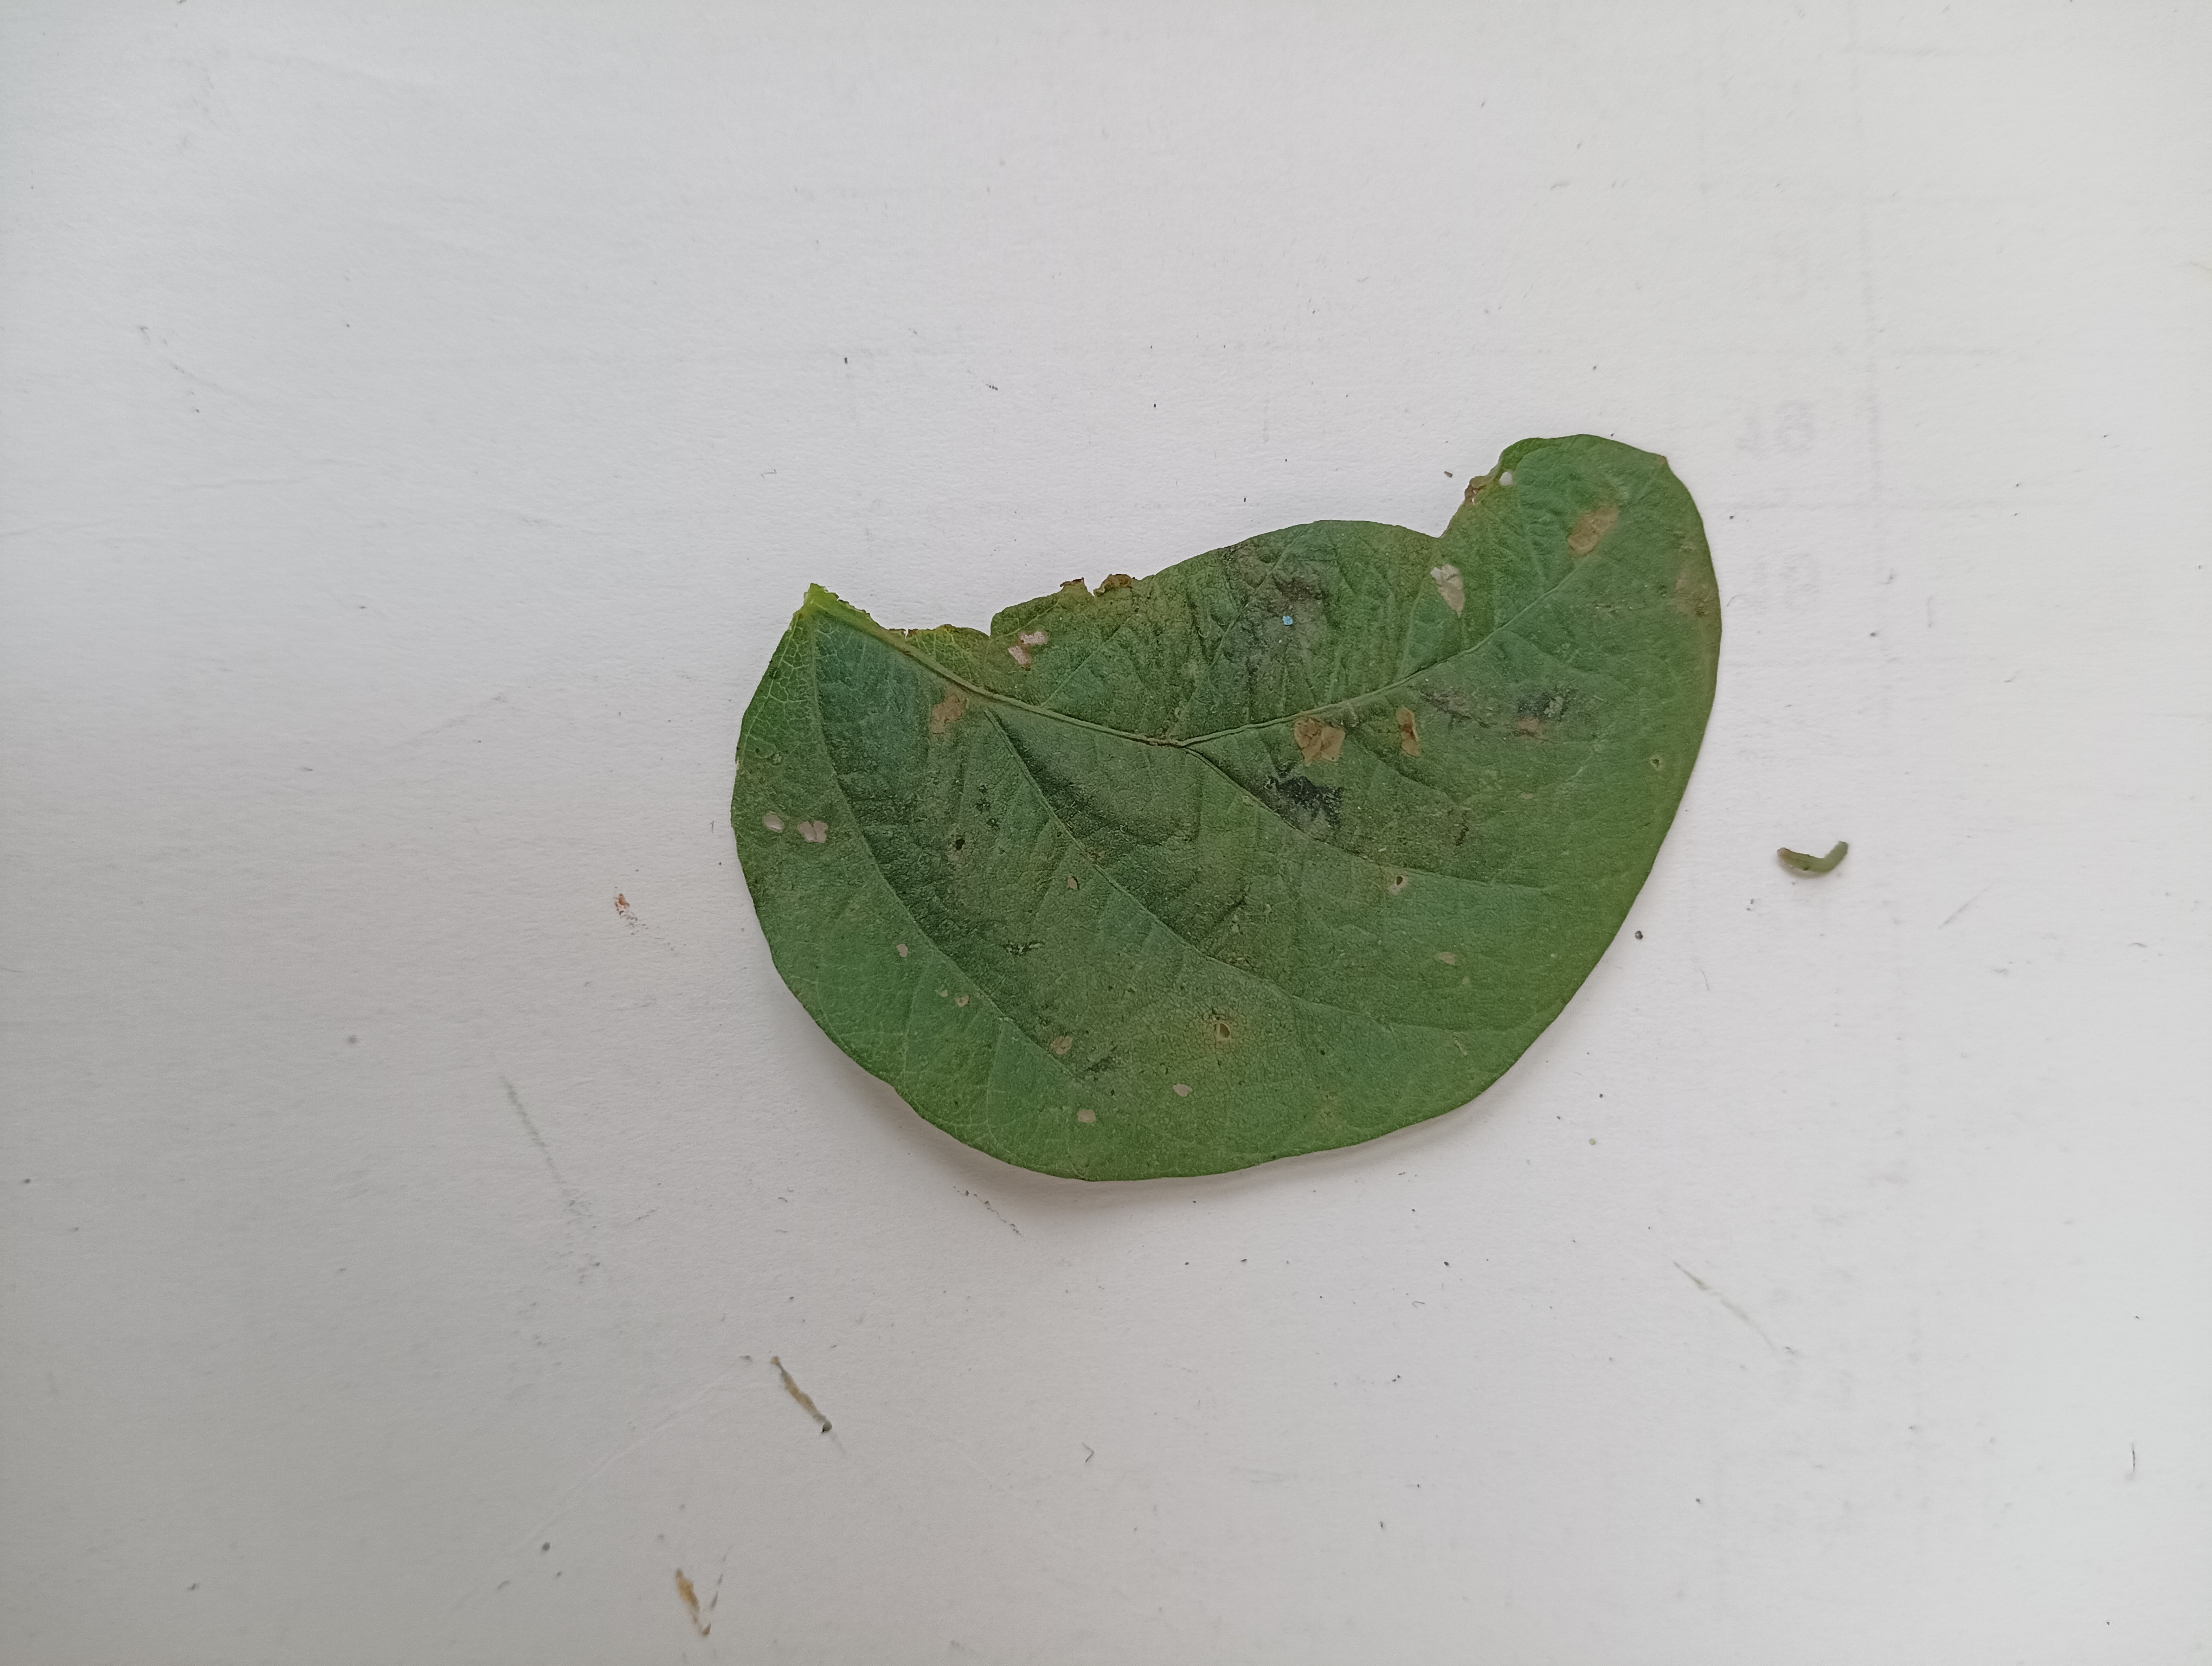
Label: Bacterial leaf Blight